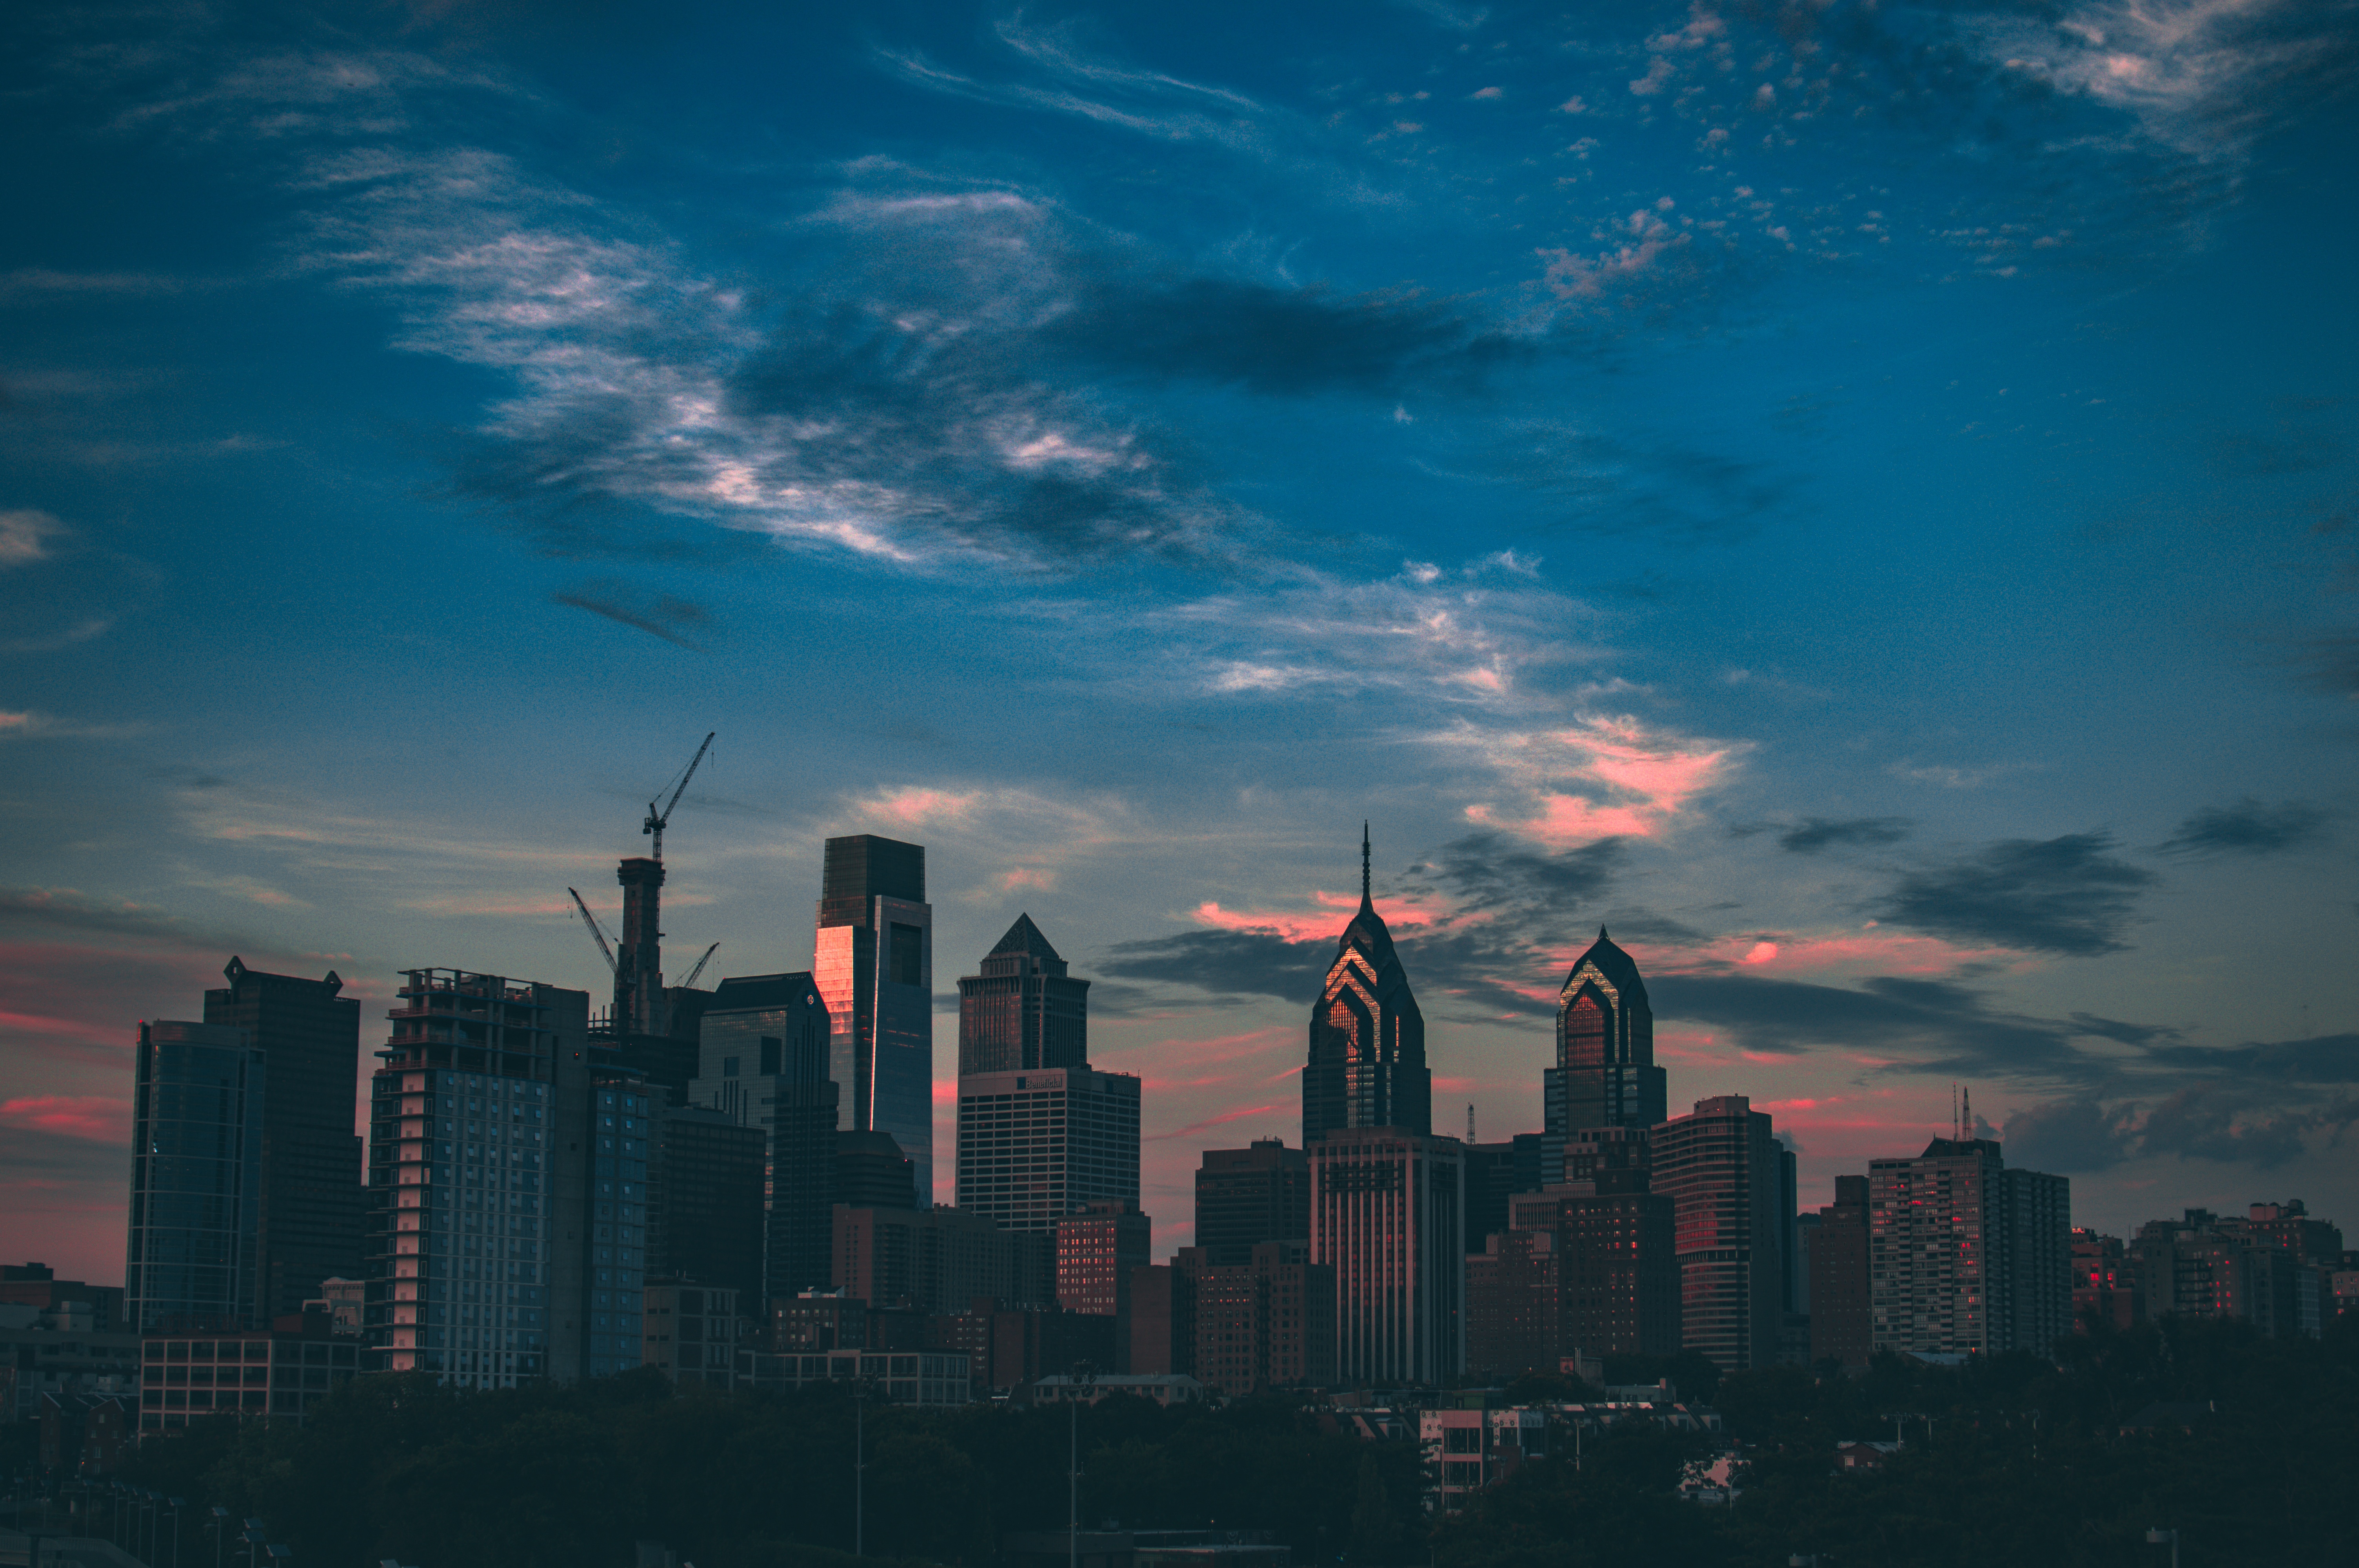
horizon, cloud, sky, sunrise, sunset, skyline, night, morning, dawn, city, atmosphere, skyscraper, cityscape, dusk, evening, darkness, metropolis, afterglow, atmospheric phenomenon, human settlement, atmosphere of earth